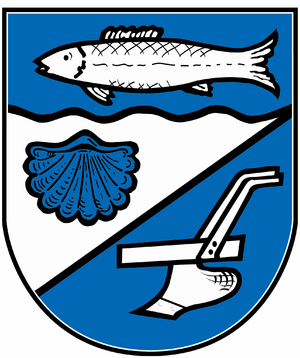
Fisch est une municipalité de la Verbandsgemeinde Saarburg, dans l'arrondissement de Trèves-Sarrebourg, en Rhénanie-Palatinat, dans l'ouest de l'Allemagne.